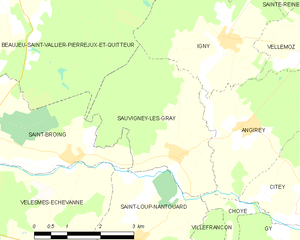
Carte des communes françaises